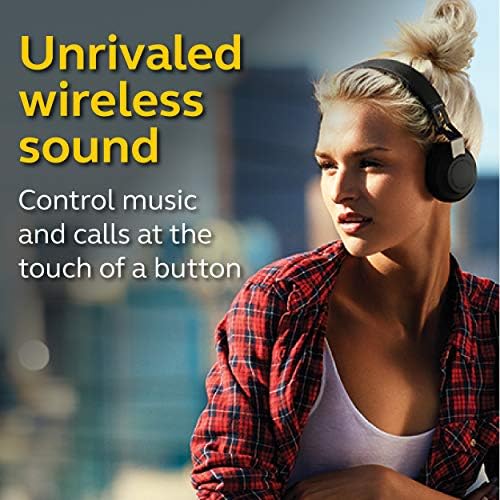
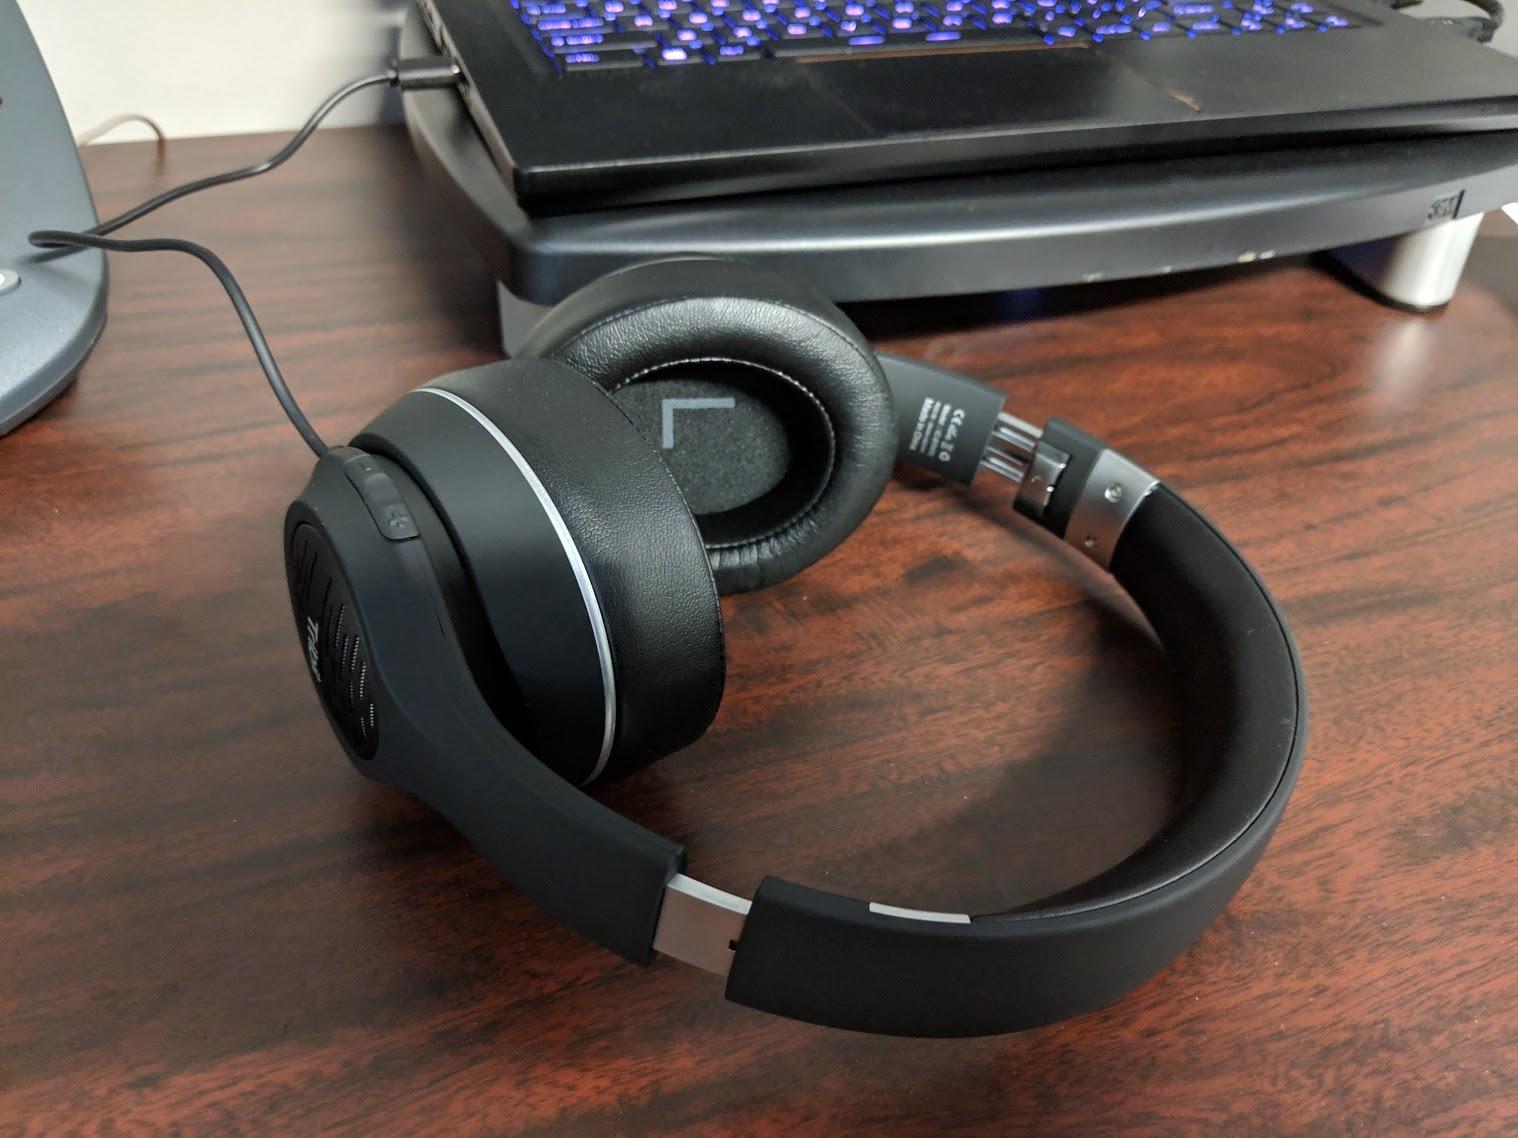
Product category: headphones
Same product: no